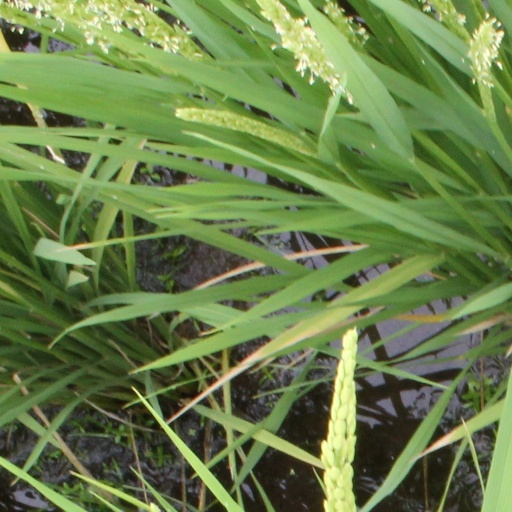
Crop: rice